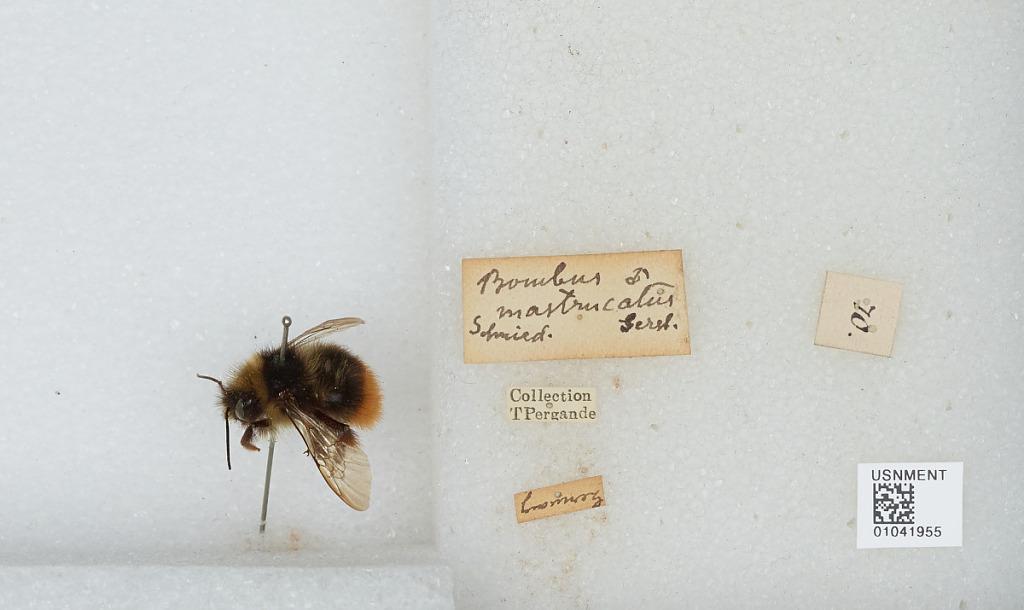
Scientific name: Bombus (Alpigenobombus) wurflenii Radoszkowski
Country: Germany